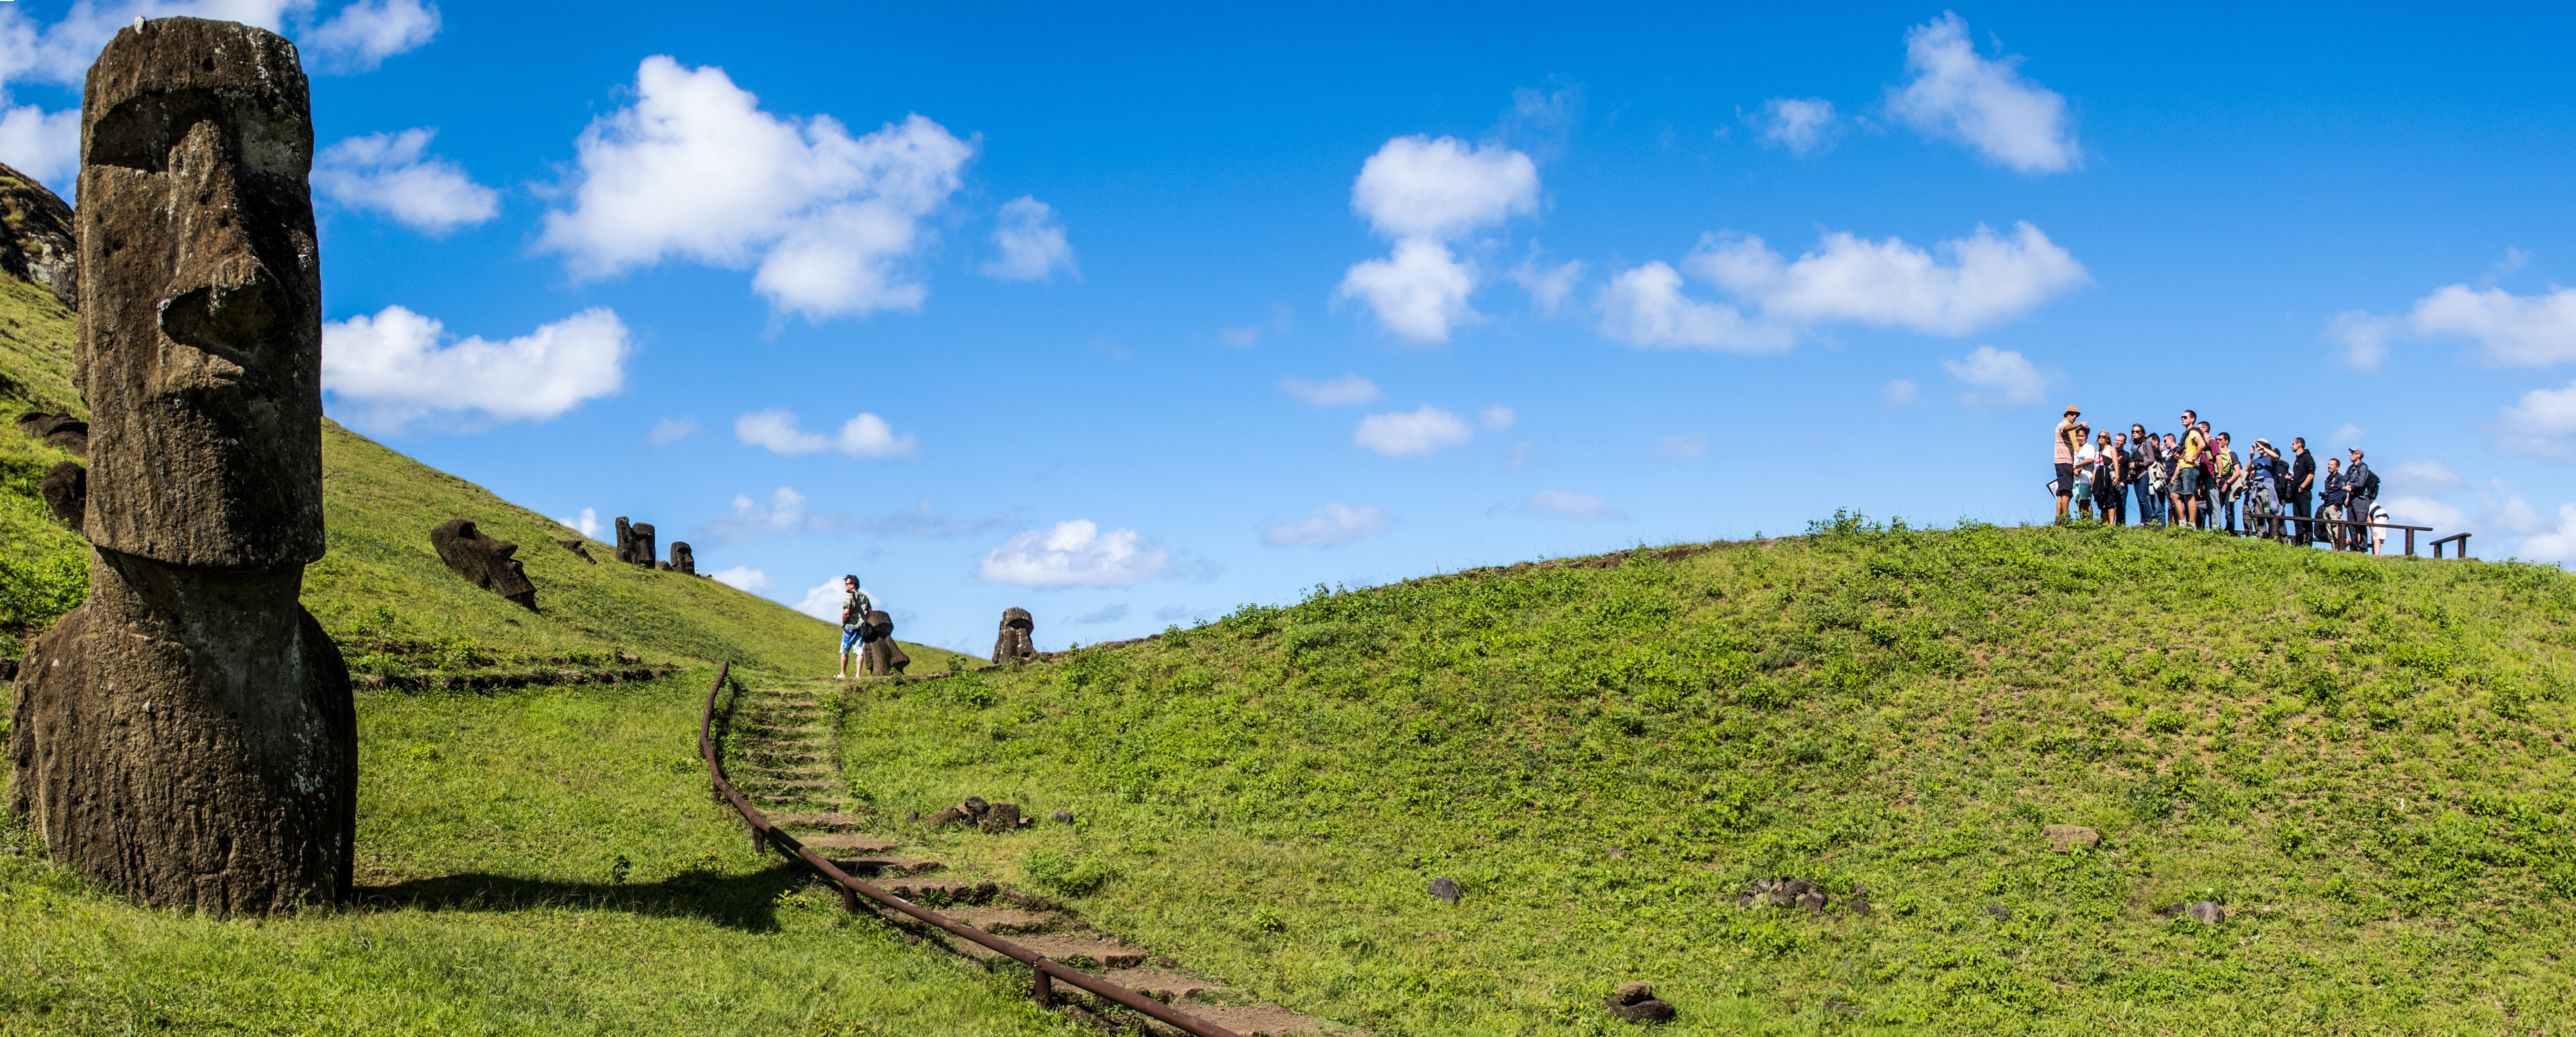
landscape, grass, mountain, trail, meadow, hill, adventure, mountain range, panorama, cliff, tourism, terrain, ridge, grassland, plateau, ecosystem, rural area, mountainous landforms